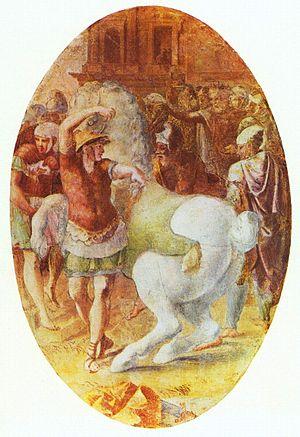
La Renaissance française est un mouvement artistique et culturel situé en France entre le milieu du XVᵉ siècle et le début du XVIIᵉ siècle. Étape de l'époque moderne, la Renaissance apparaît en France après le début du mouvement en Italie et sa propagation dans d'autres pays européens.